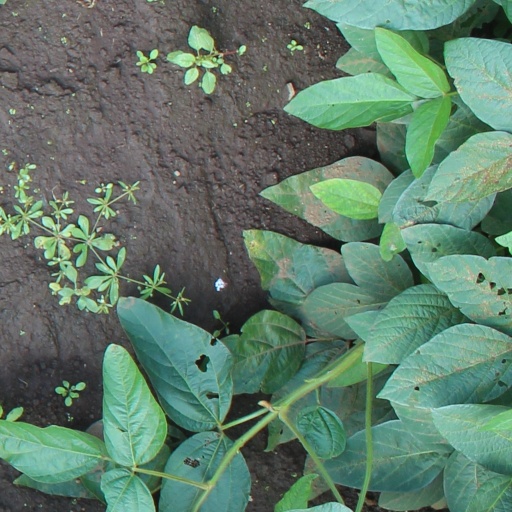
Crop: soybean